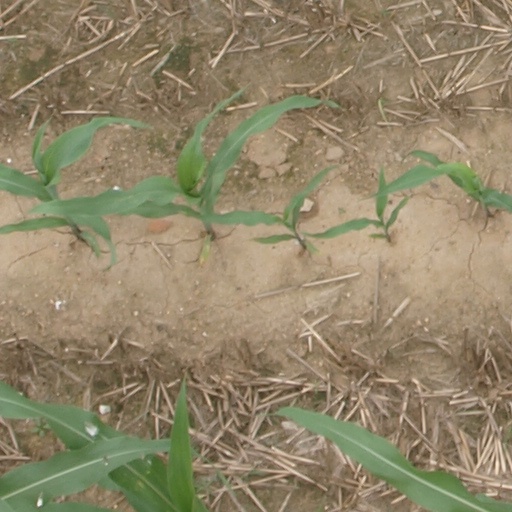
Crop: maize; corn